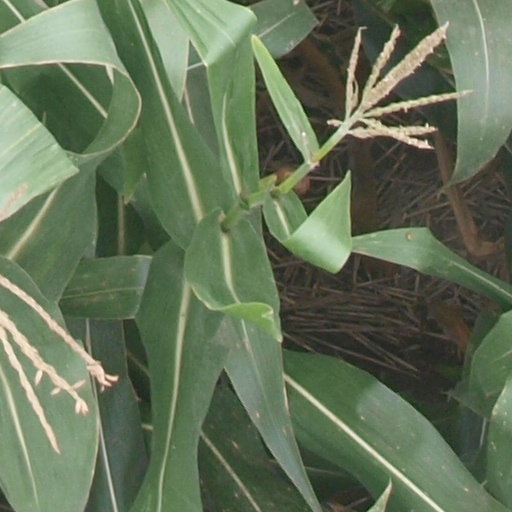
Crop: maize; corn